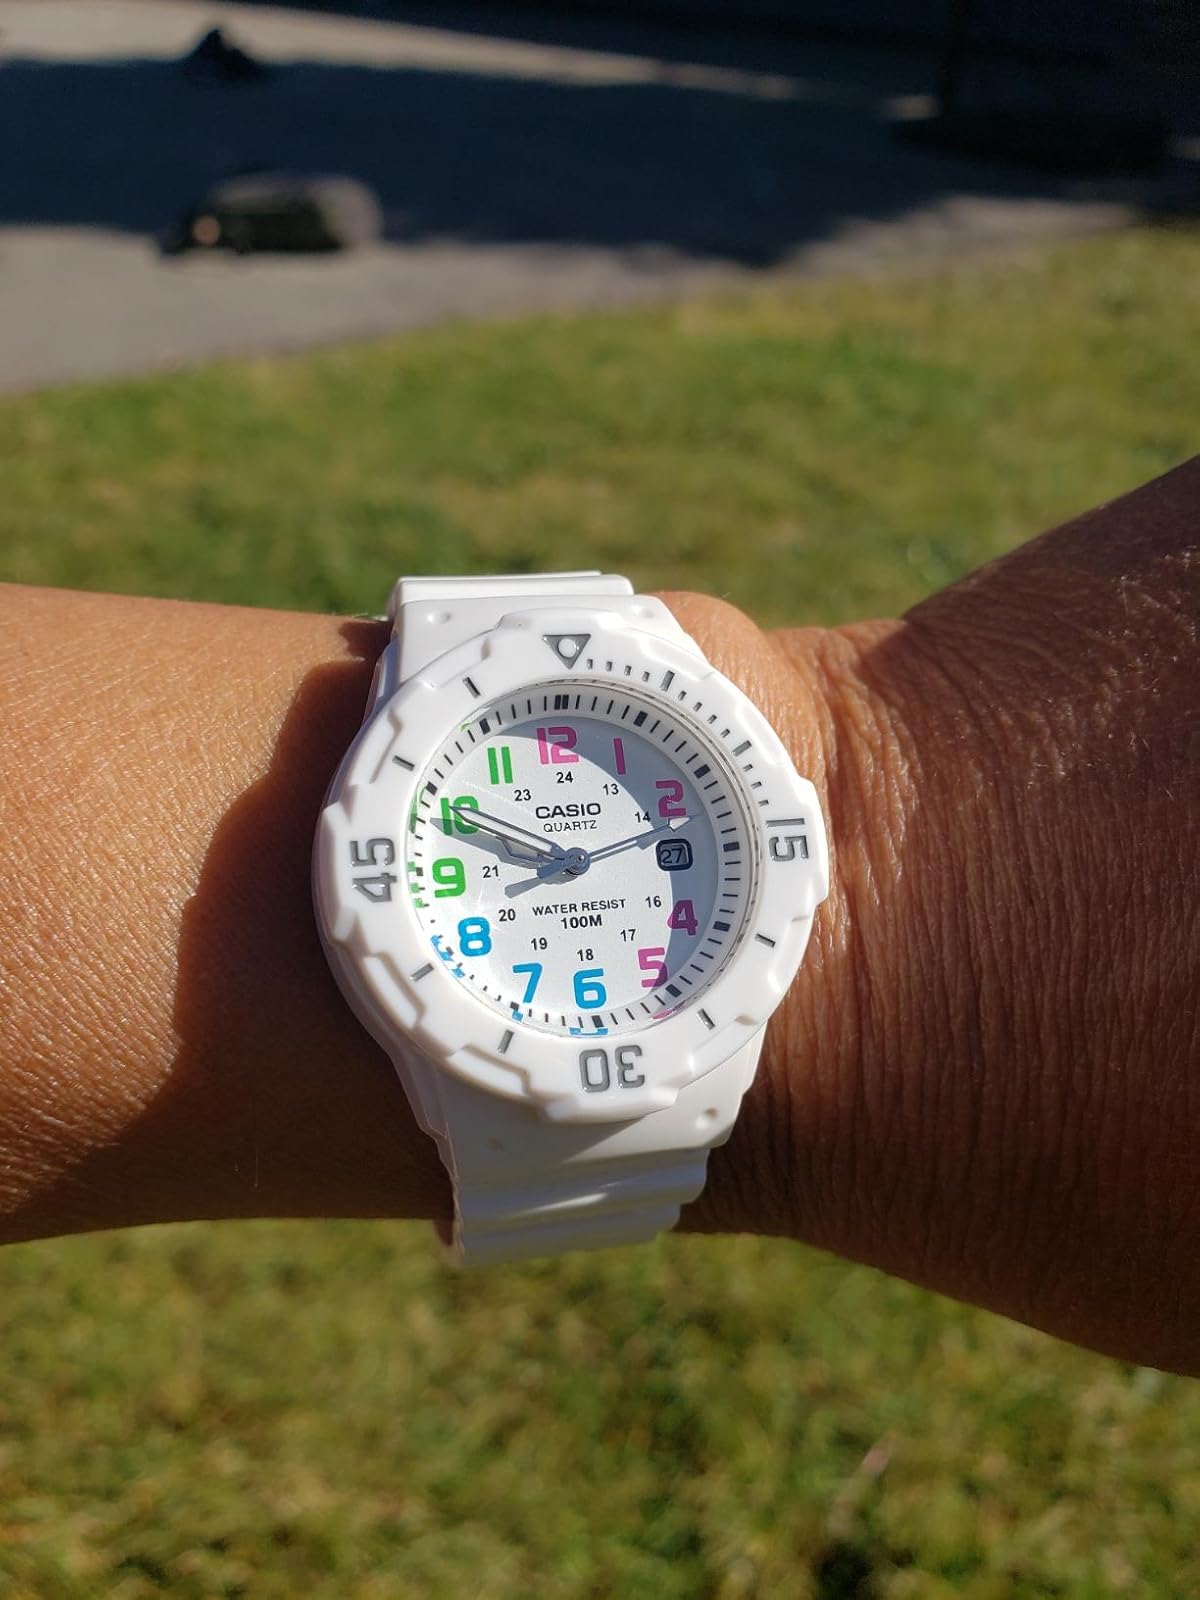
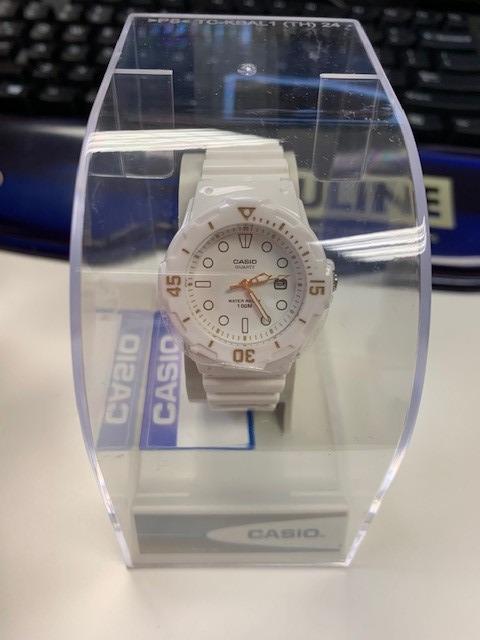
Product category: accessories_watch
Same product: yes